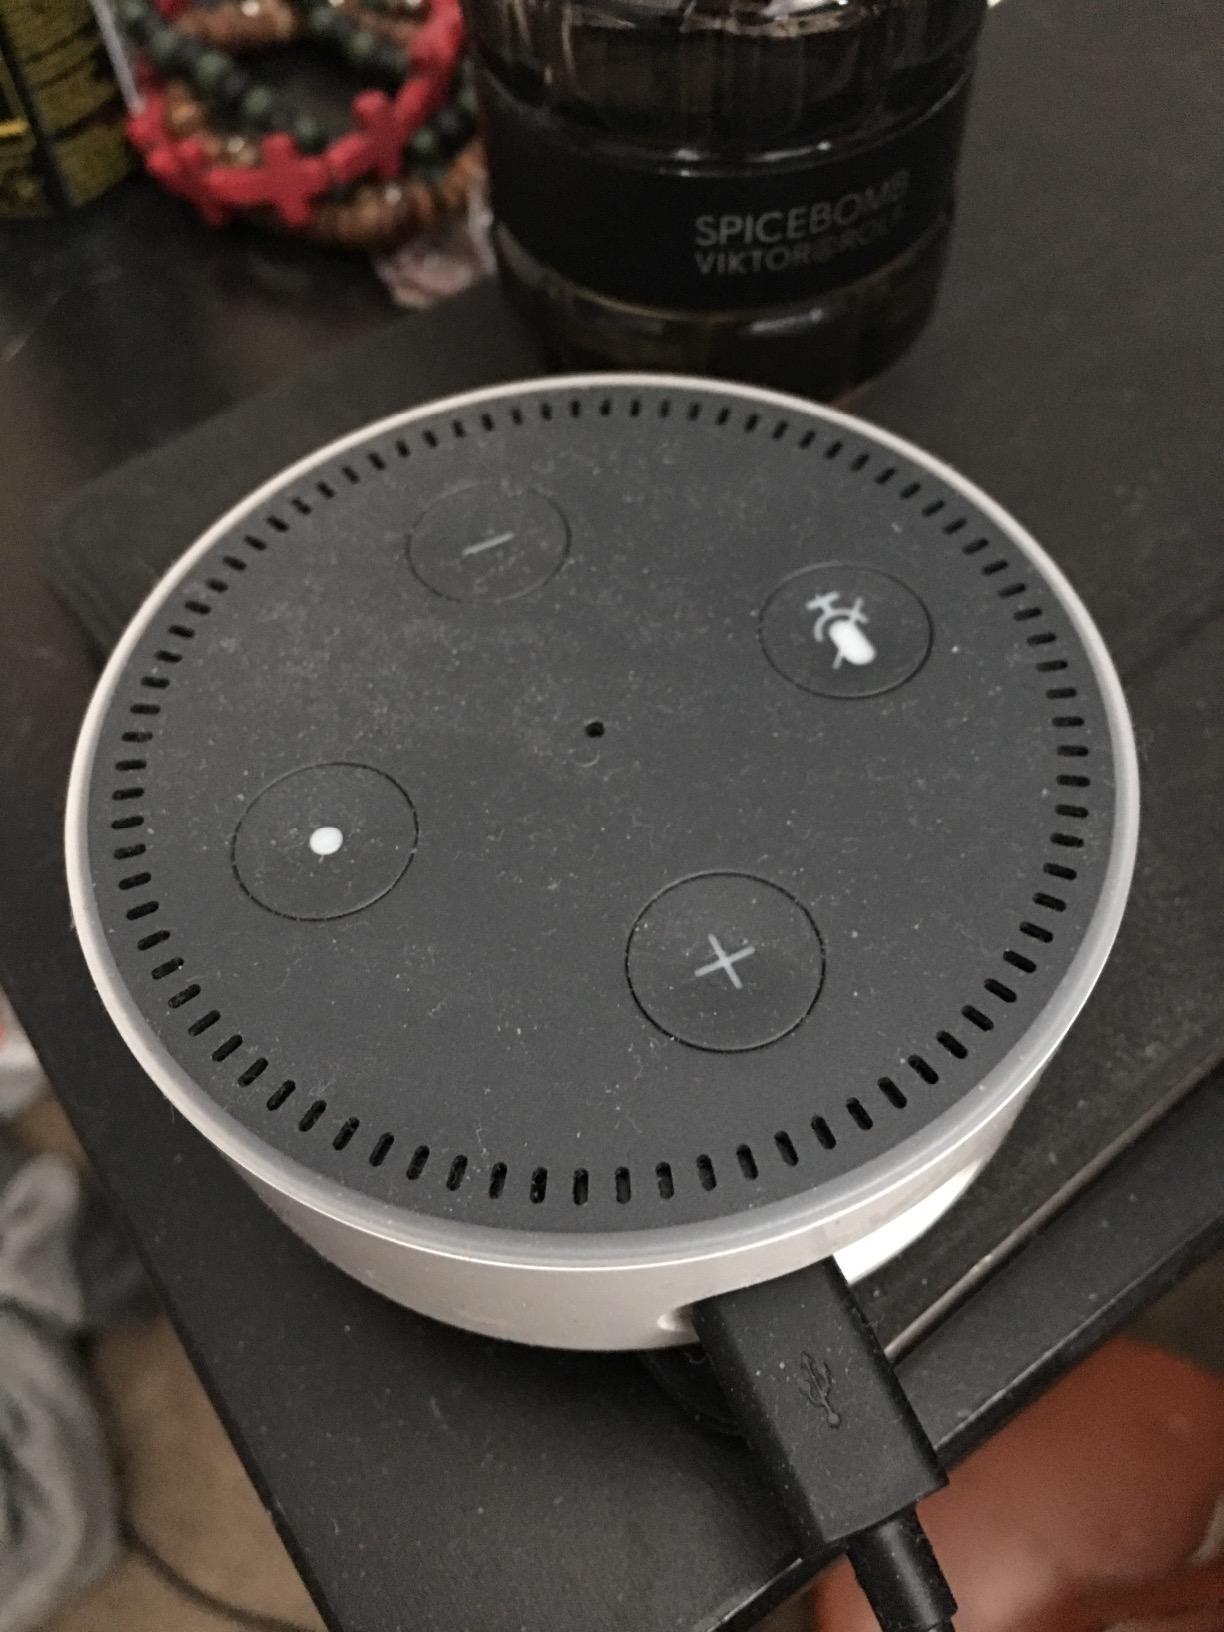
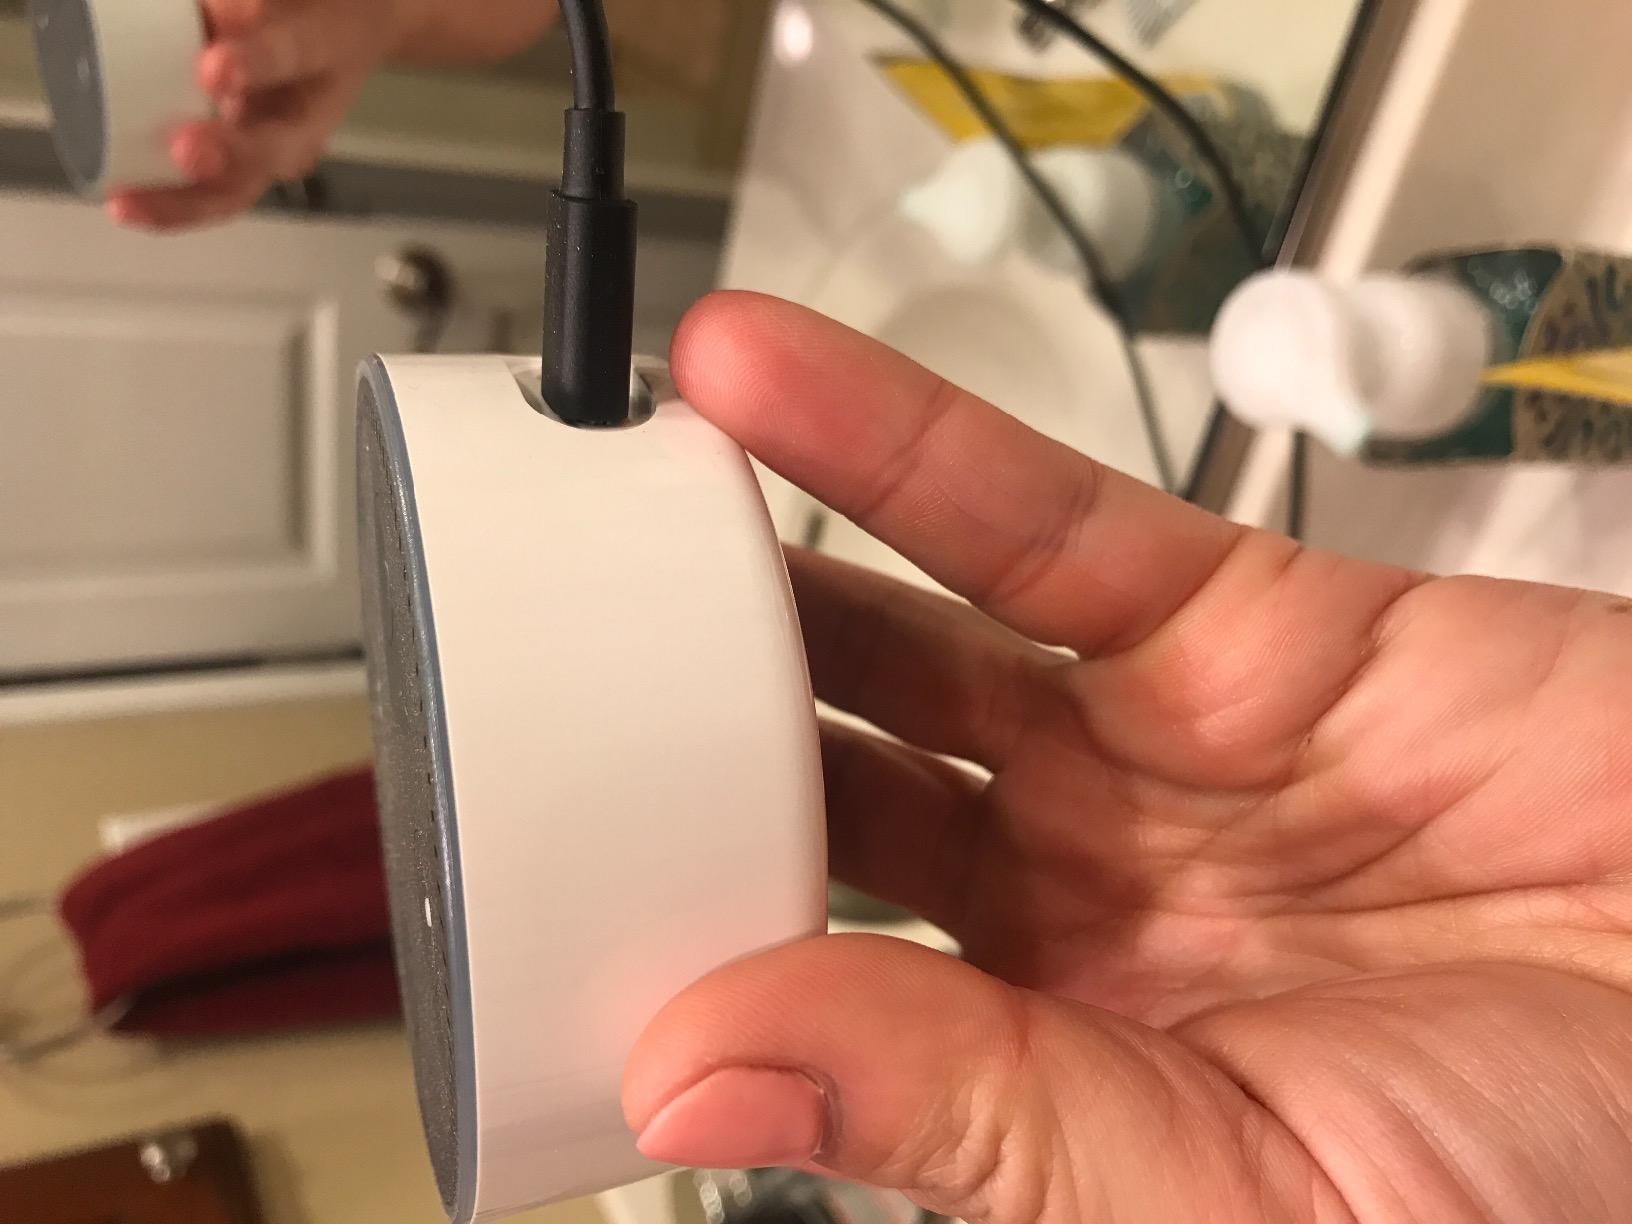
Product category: speaker
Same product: yes